UL-Jih Fascination

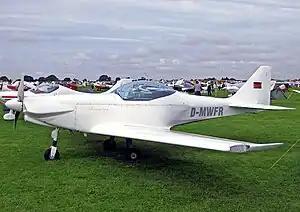
Dallach D.4 Fascination attending the 2012 LAA Rally at Sywell Aerodrome

The UL-Jih Fascination, also called the Fascination F100, is a conventionally laid out, two seat, low wing, single engine ultralight, designed and built in the Czech Republic. Two variants were offered in 2010.